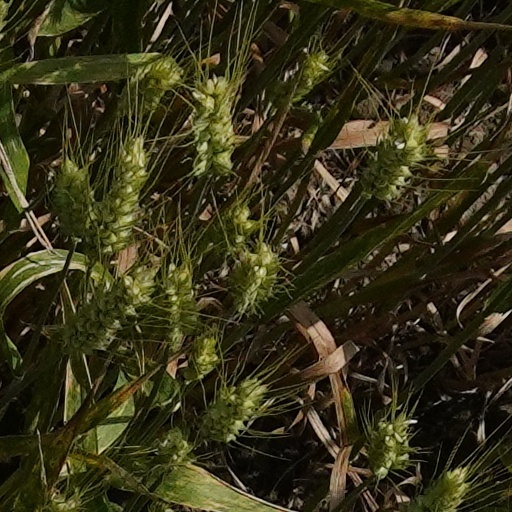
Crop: wheat